First Hundred Years' War

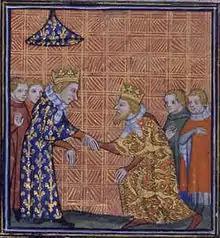
Henry III paying homage to Louis IX of France.

Finally, John died suddenly of illness on 19 October 1216. The former allies of John then hastily crowned his son Henry III, aged nine. Pope Innocent III also just died, but his successor Pope Honorius III continued to defend the loyalists. The bishops soon withdrew their support from Louis and the rebels. Her claim to the throne being ignored, Eleanor of Brittany remained under house arrest.